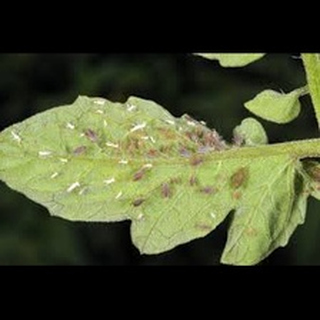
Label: wheat_aphid